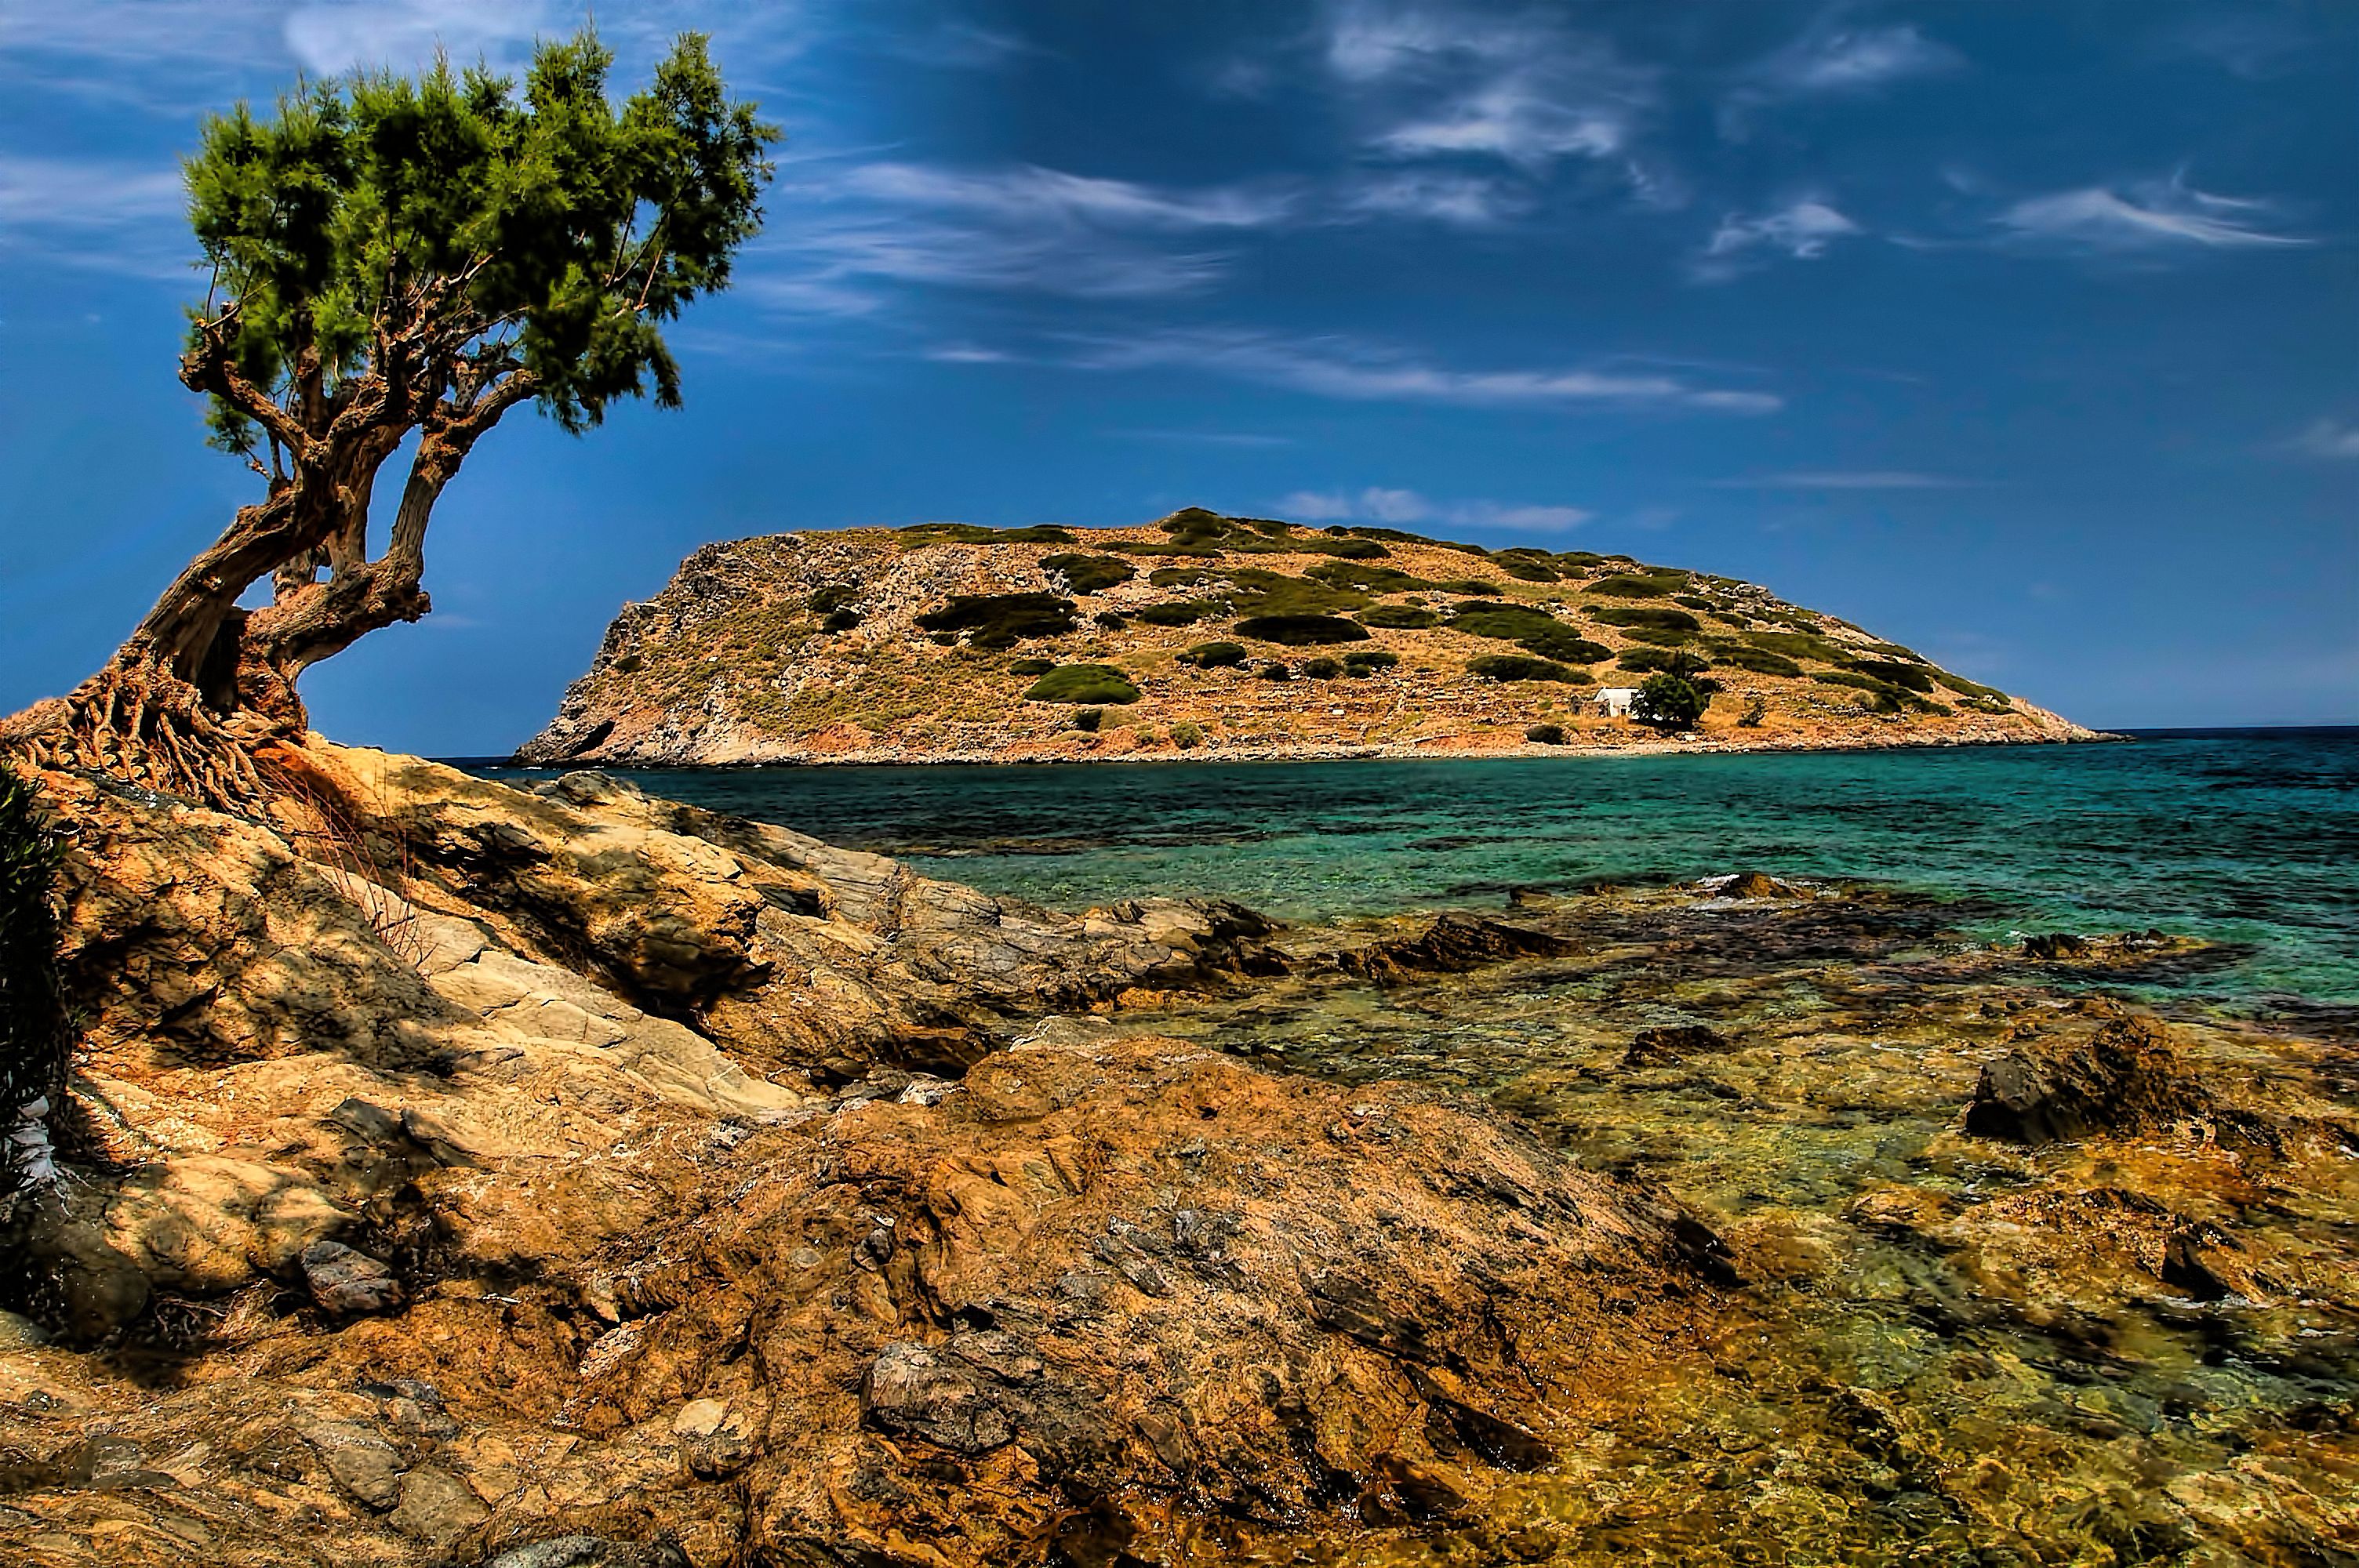
beach, landscape, sea, coast, rock, ocean, horizon, shore, cliff, cove, bay, island, terrain, body of water, cape, crete, mochlos, islet, landform, geographical feature